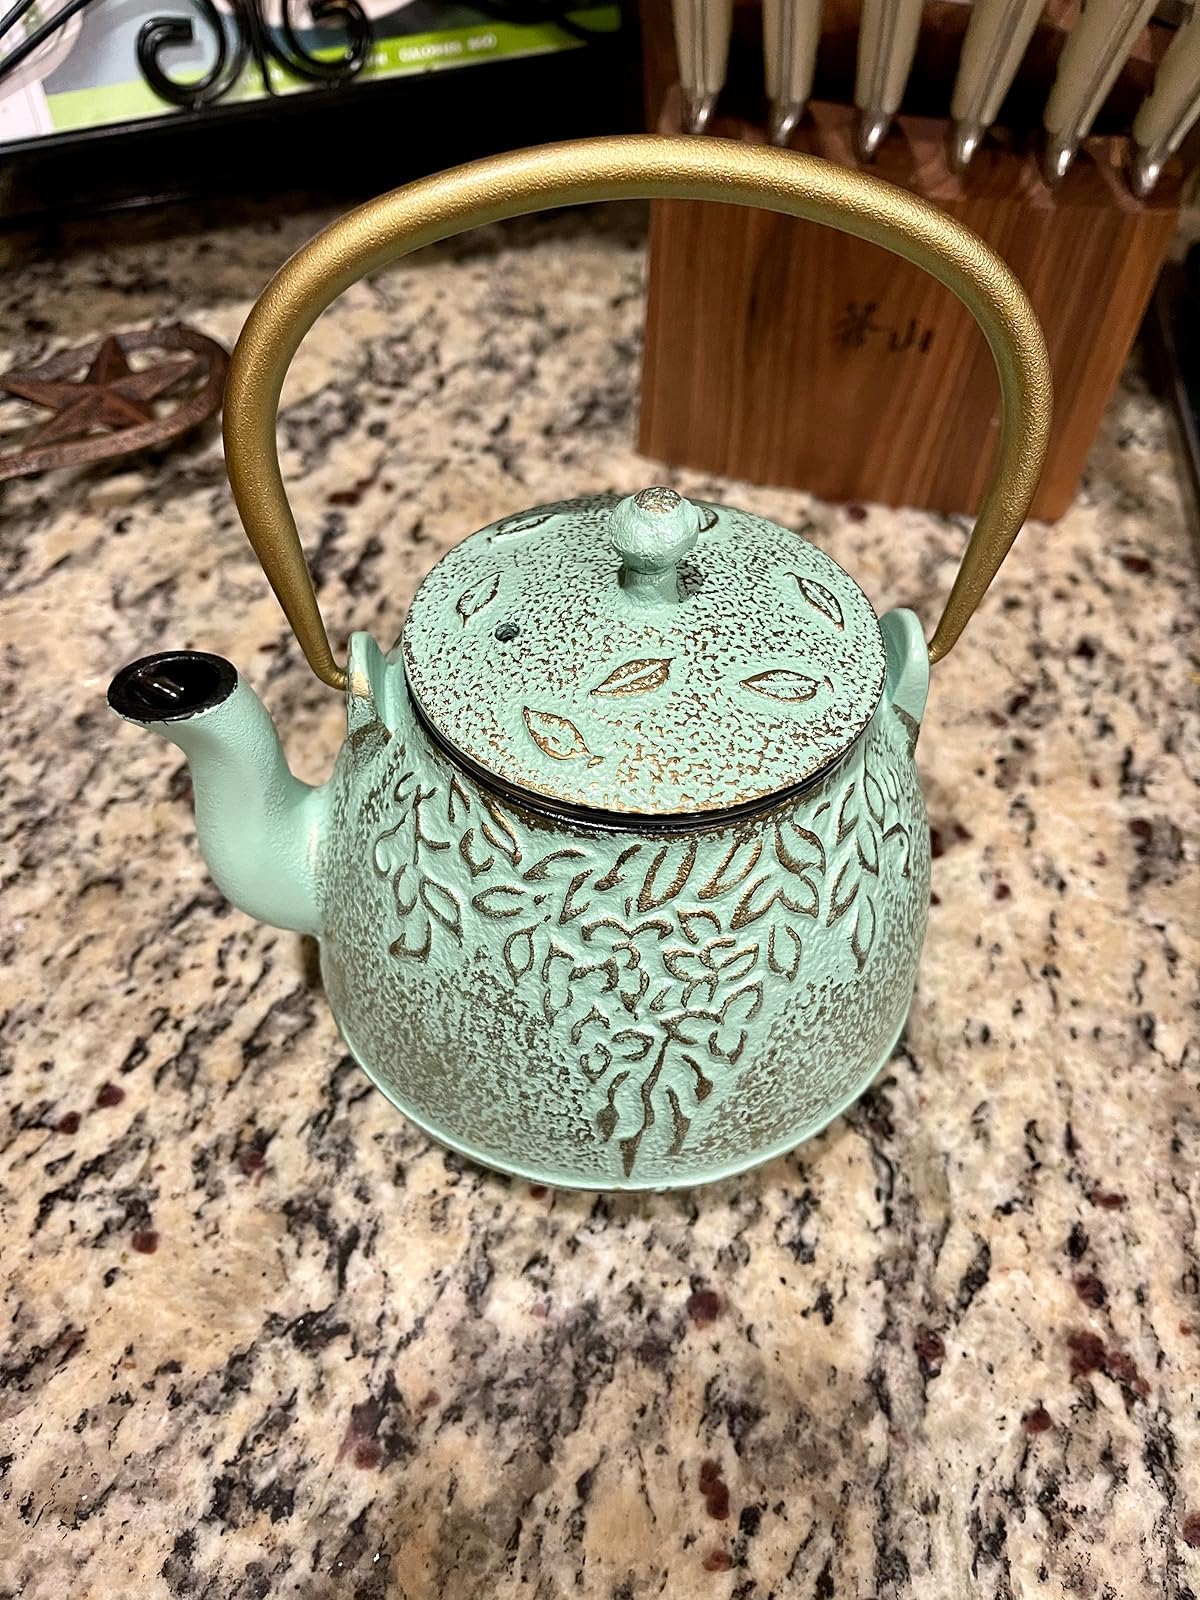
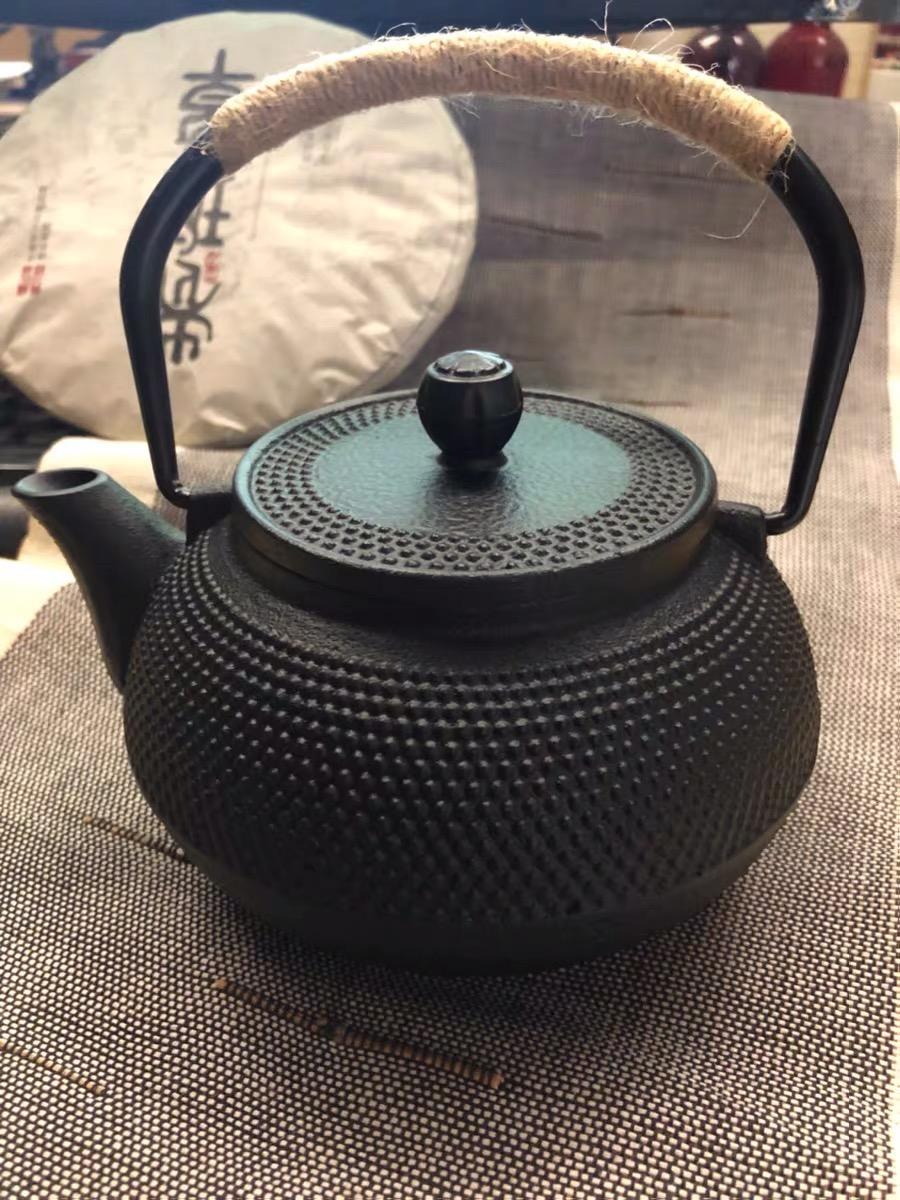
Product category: items_kettle
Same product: no